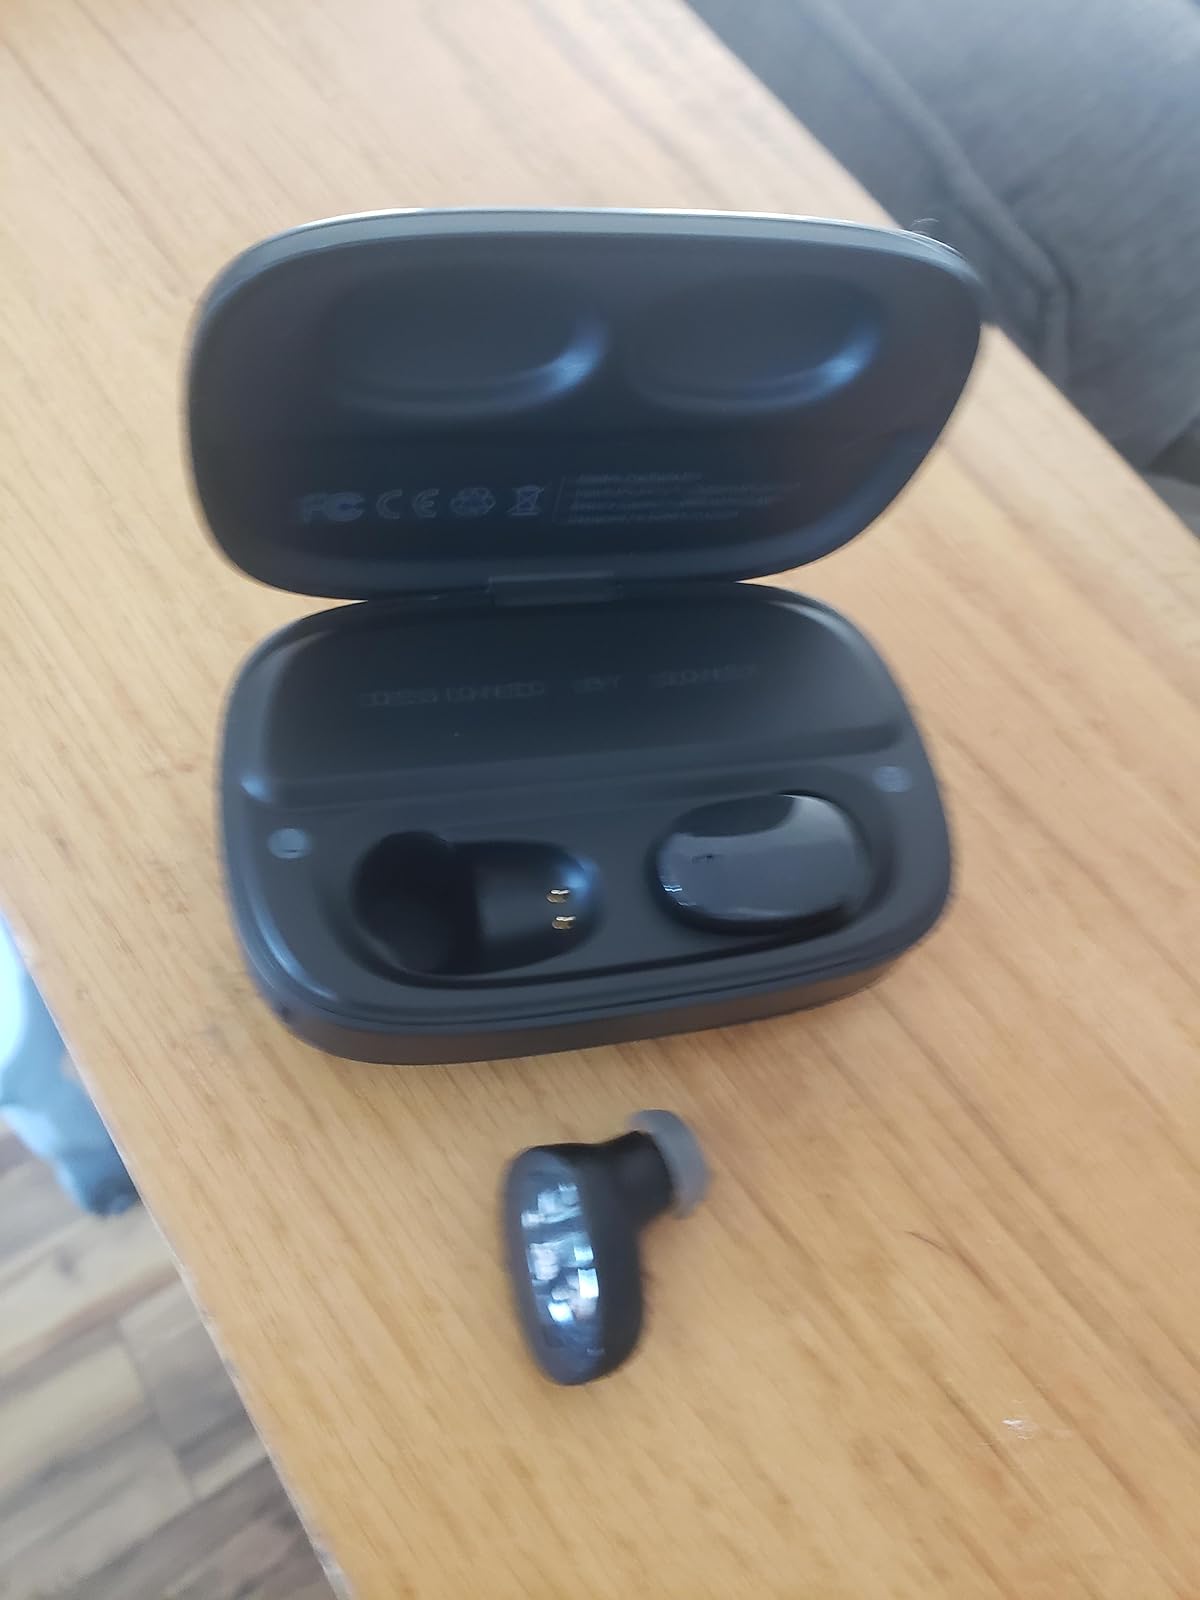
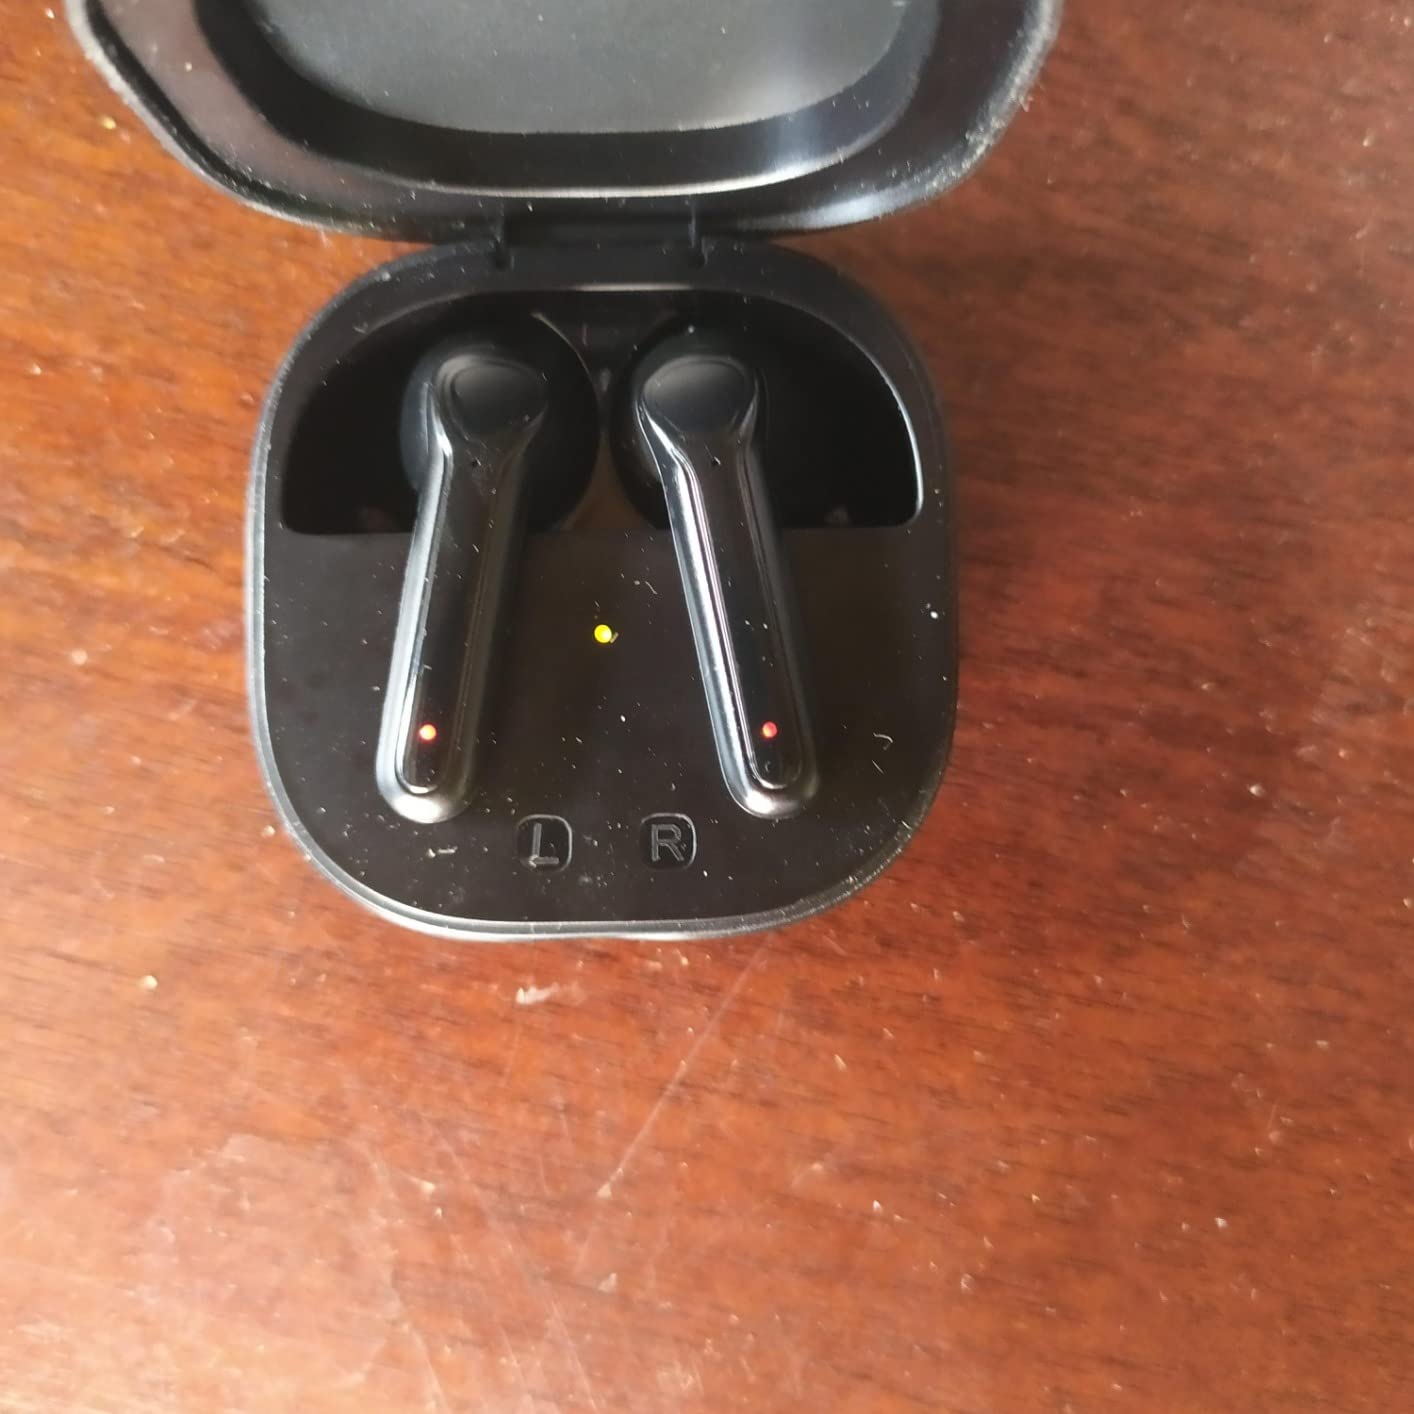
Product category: earbuds
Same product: no